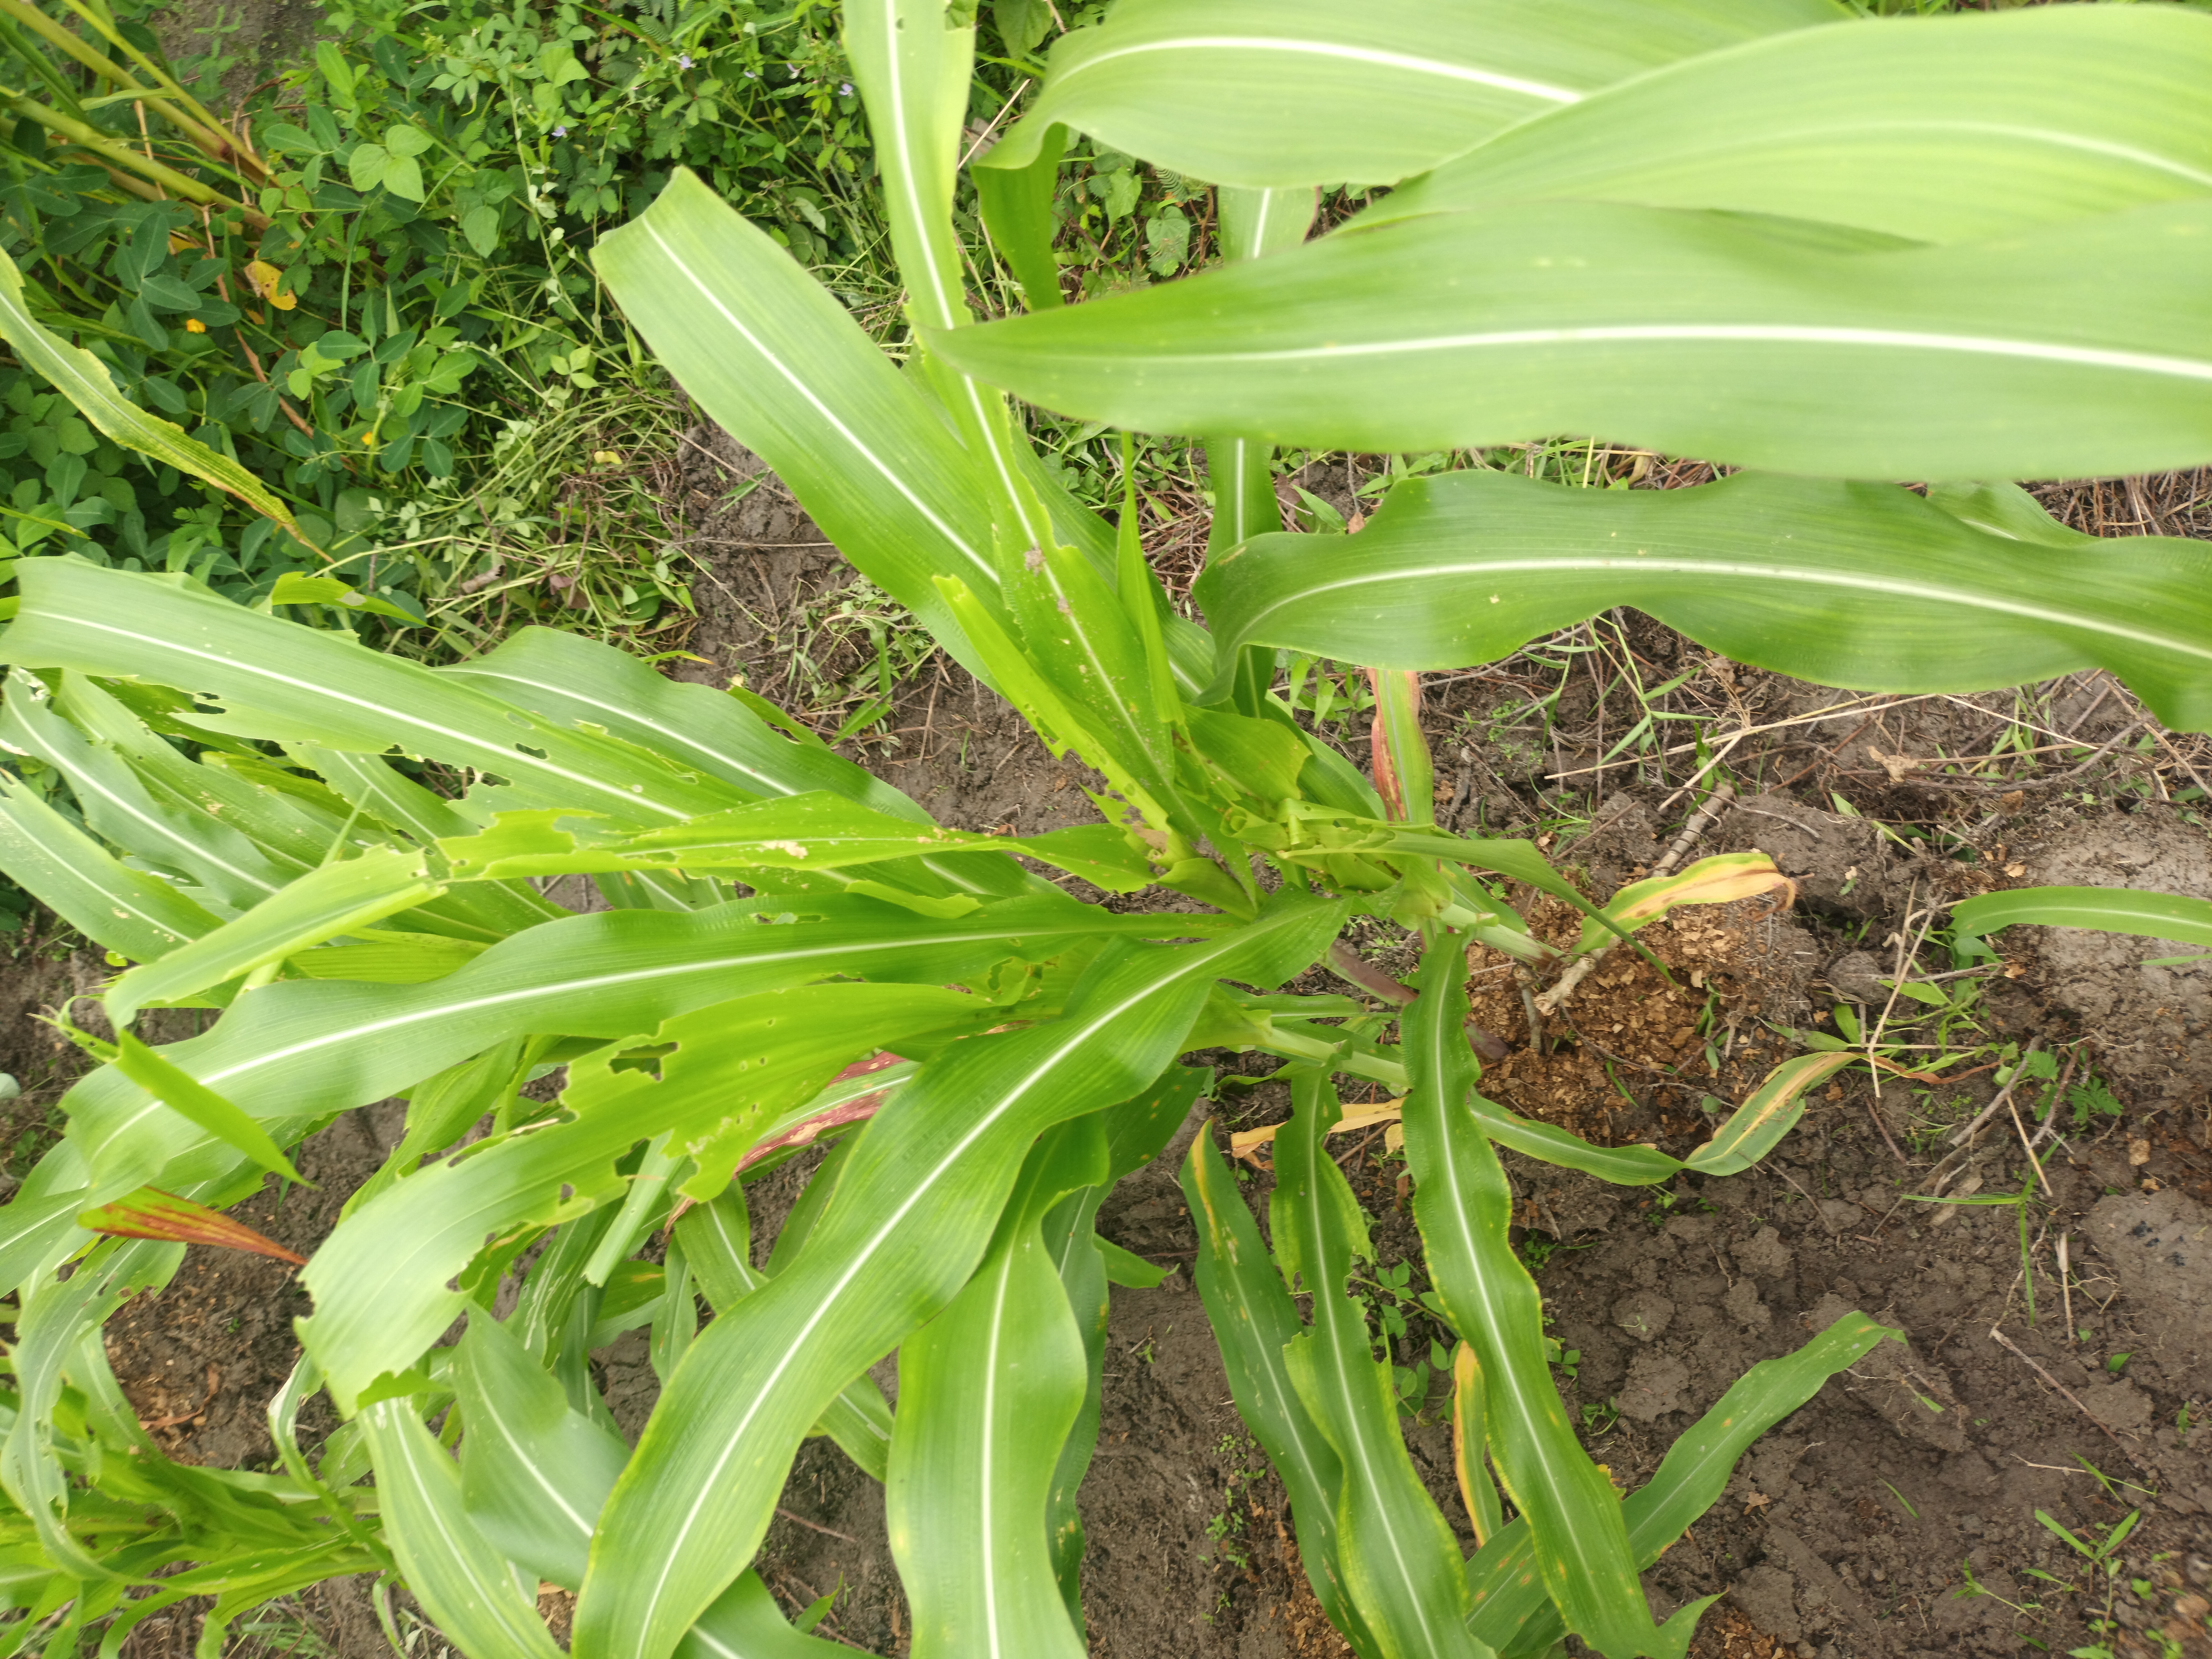
Label: spodoptera_frugiperda